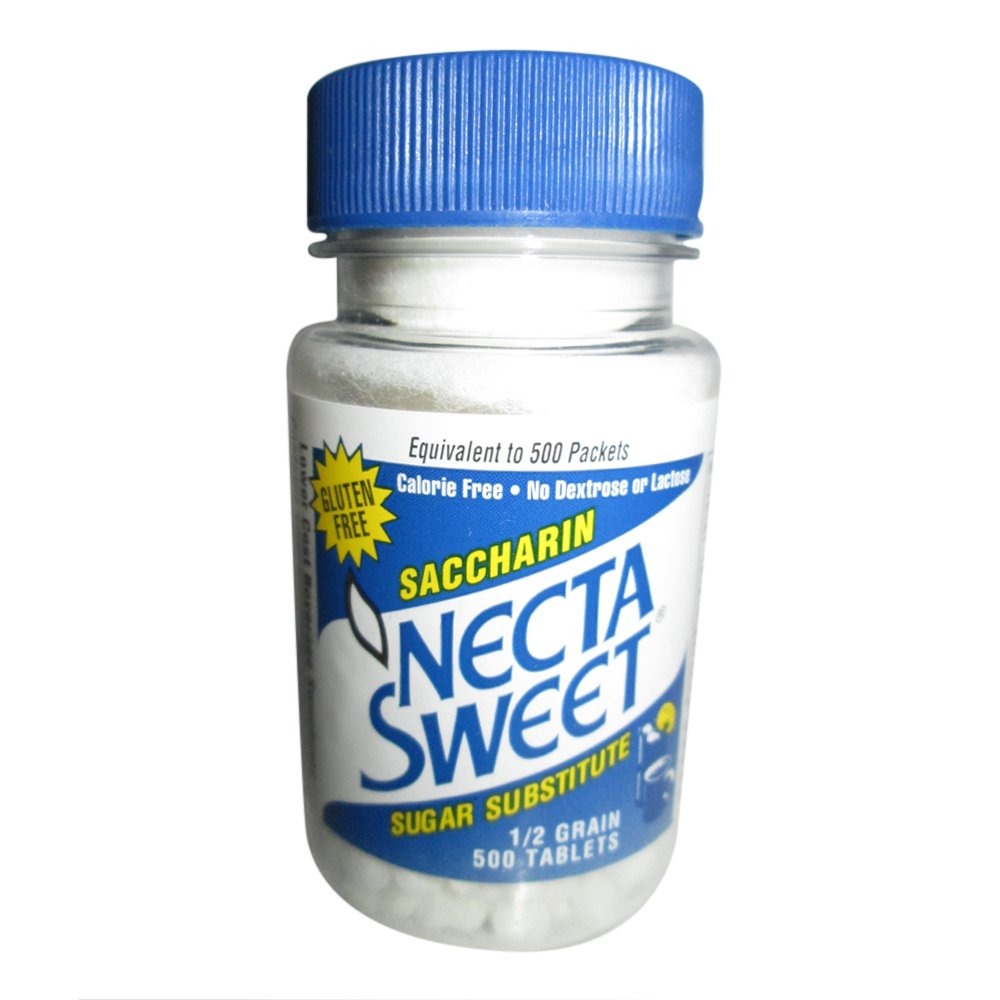
Item Name: NECTASWEET Sugar SUB TB 0.5 GR Size: 500
Value: 1.0
Unit: Count

Price: 13.78